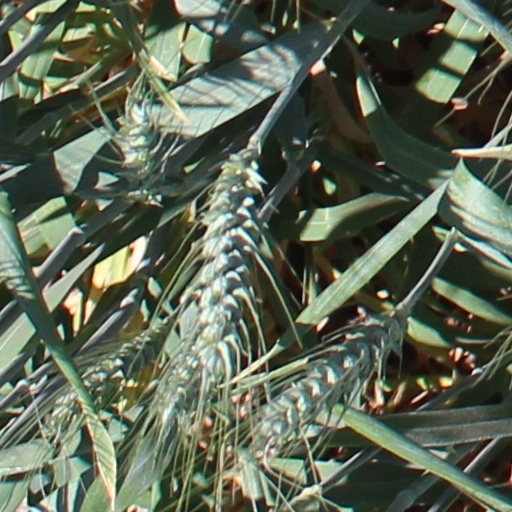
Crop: wheat